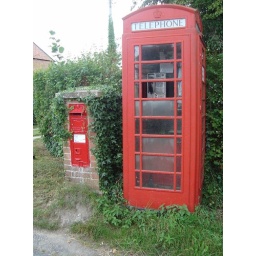
... red boxes in Gloucestershire - GL2 157